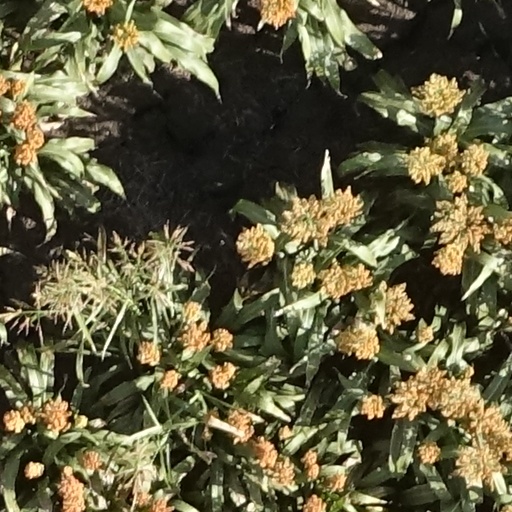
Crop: sorghum